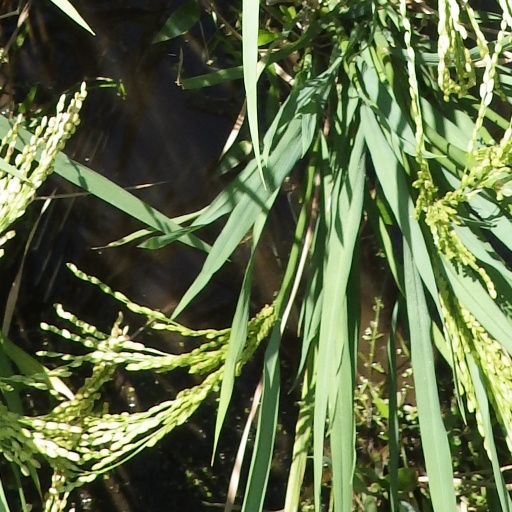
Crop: rice